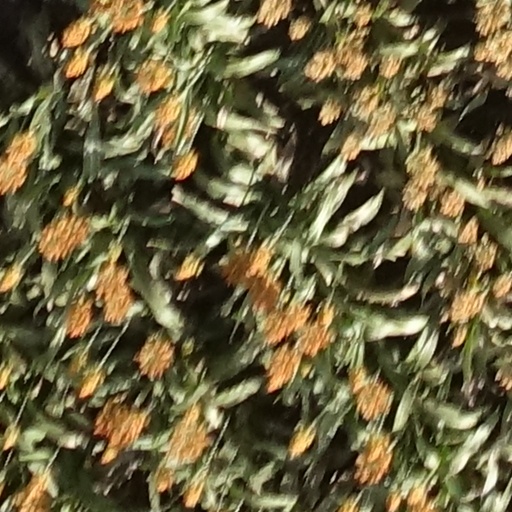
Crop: sorghum